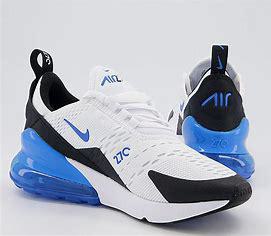
Brand: Nike
Model: Air Max 270